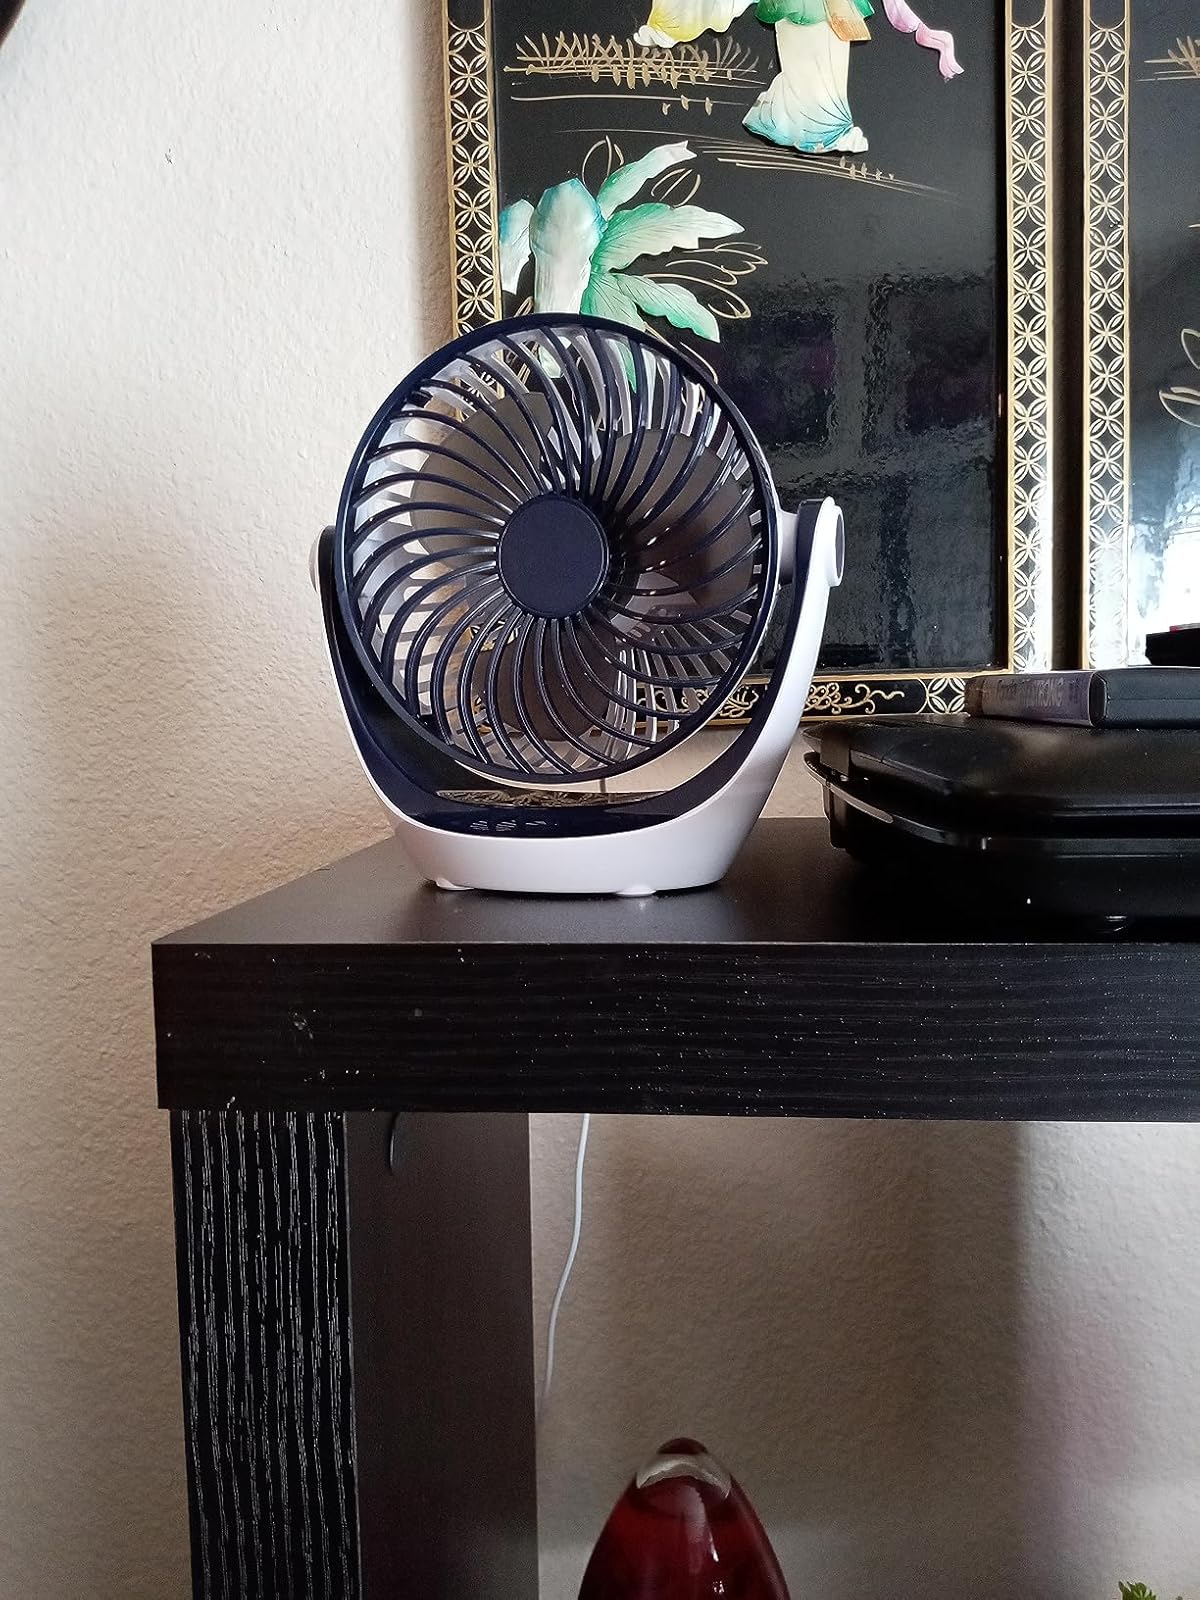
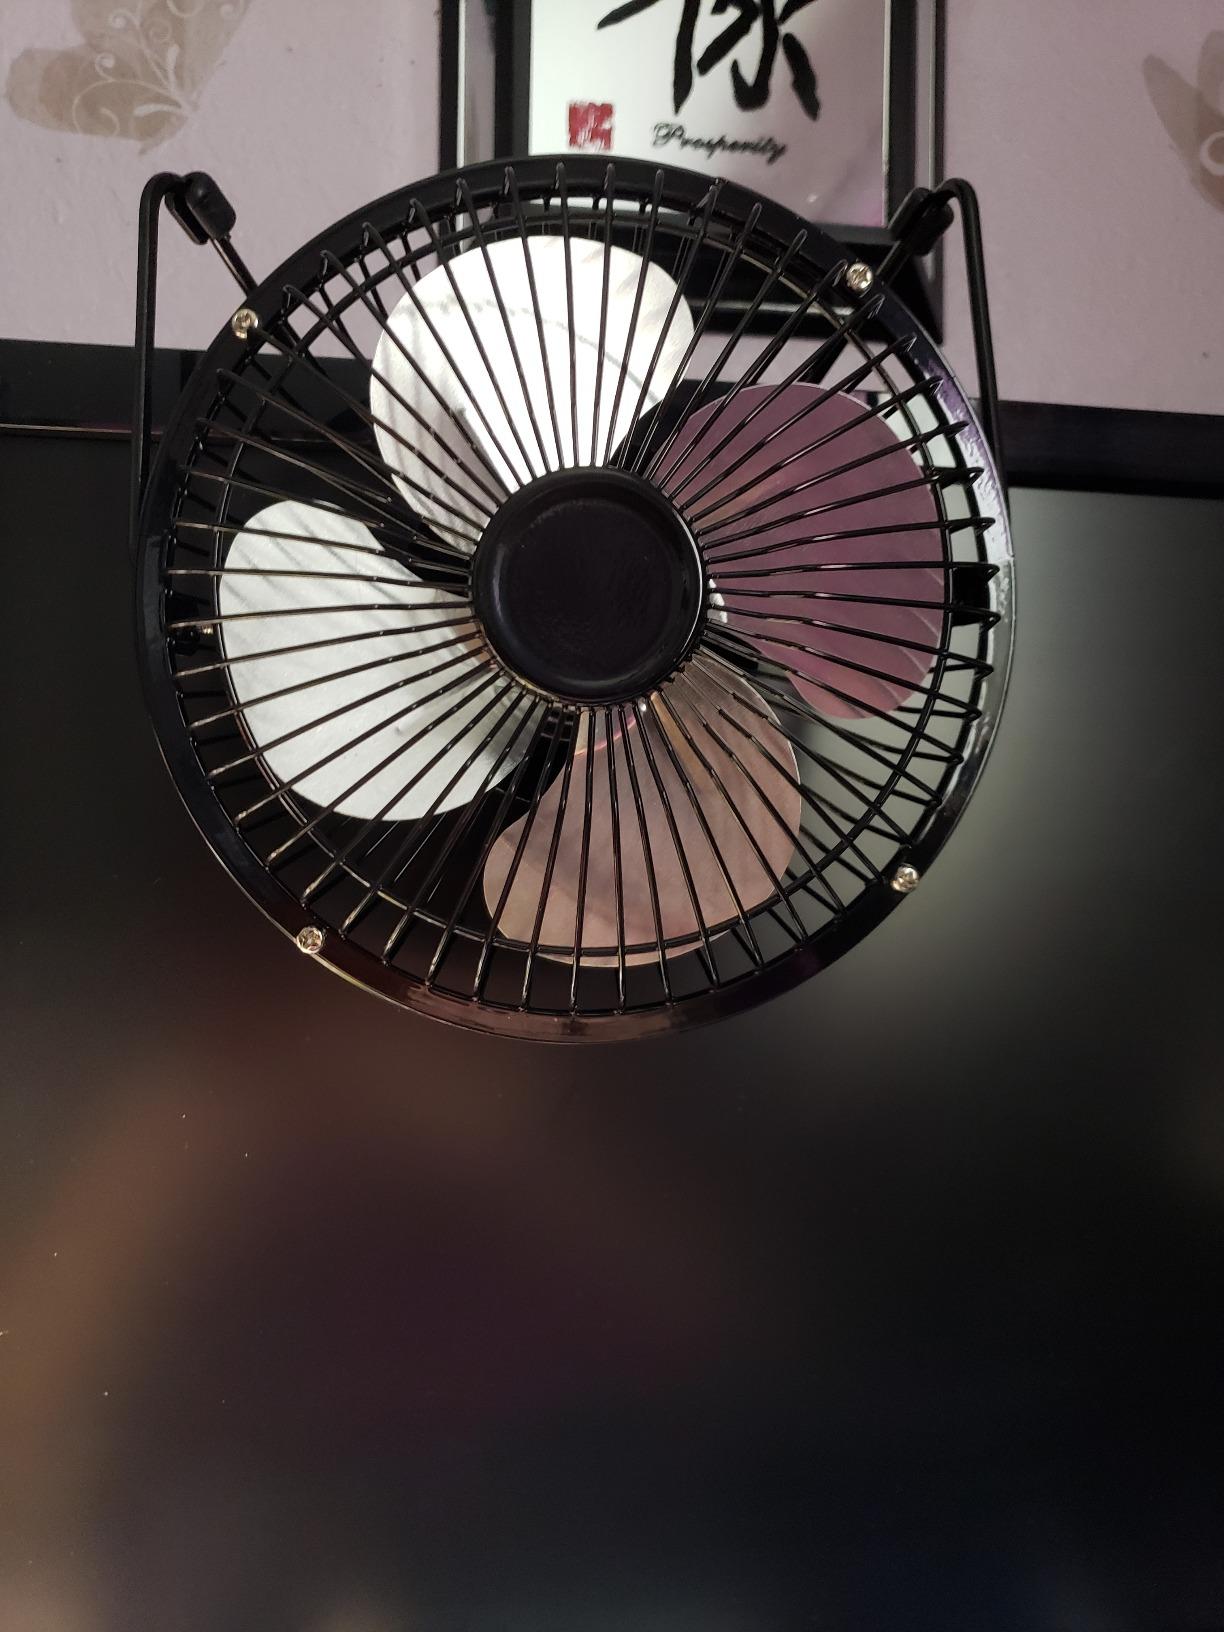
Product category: fan
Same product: no